W. D. Jones

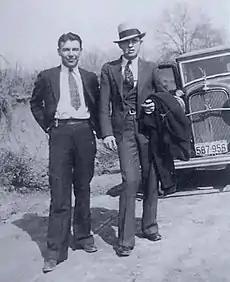
Barrow, Parker and Jones paused on a disused road to take pictures of themselves in the late winter or early spring of 1933.

On July 20 around 1:00 a.m, thirteen lawmen led by Sheriff Holt Coffey, protecting themselves from expected machine gun fire with metal shields, advanced on the double cabin at the Red Crown Tourist Court in Platte City, Missouri. In the ensuing firefight Buck Barrow was shot in the head as he and Blanche ran to get inside the garage. Jones had started the V8's engine but was afraid to open the garage door, then was afraid to help Blanche drag Buck inside. As they flew toward the highway Blanche was partly blinded by shards of glass from the car's exploding windows.